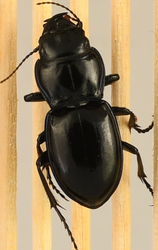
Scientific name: Pasimachus elongatus
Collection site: Central Plains Experimental Range NEON (CPER), plot CPER_006